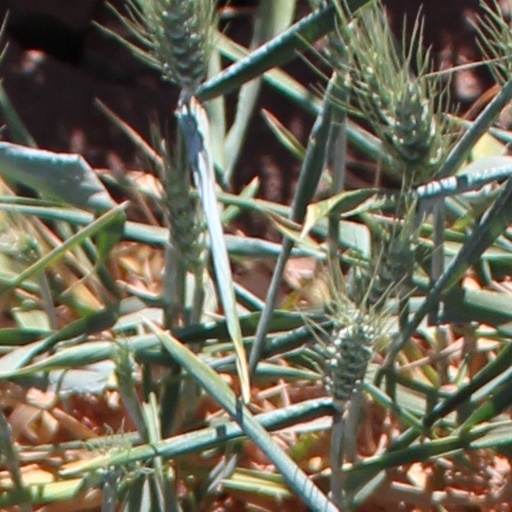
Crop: wheat